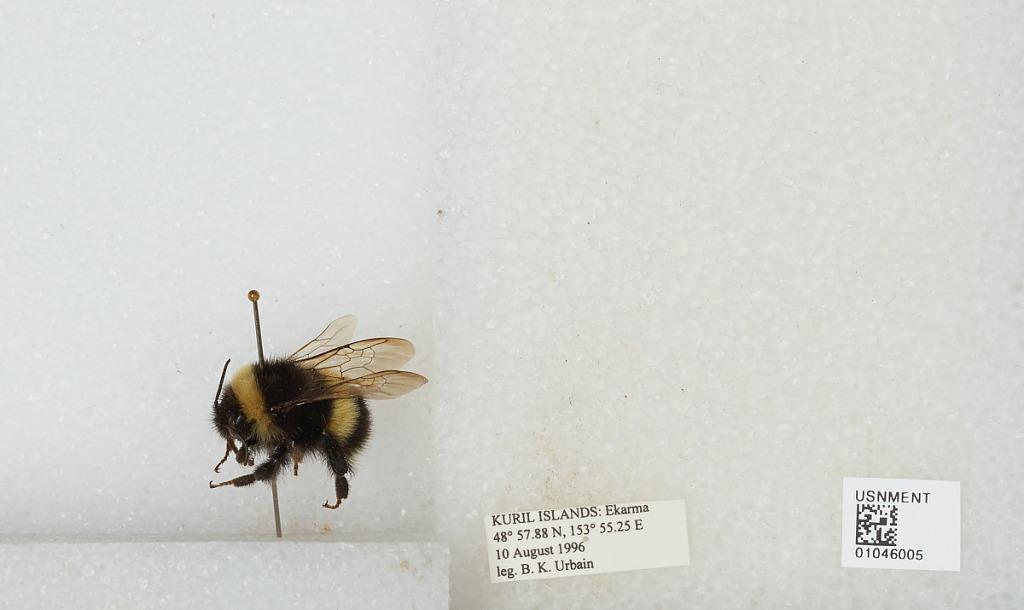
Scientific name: Bombus sp.
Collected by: B. Urbain
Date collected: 1996-8-10
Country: Russia
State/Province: Sakhalin
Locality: Ekarma, Kuril Islands
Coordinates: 48.9647, 153.921